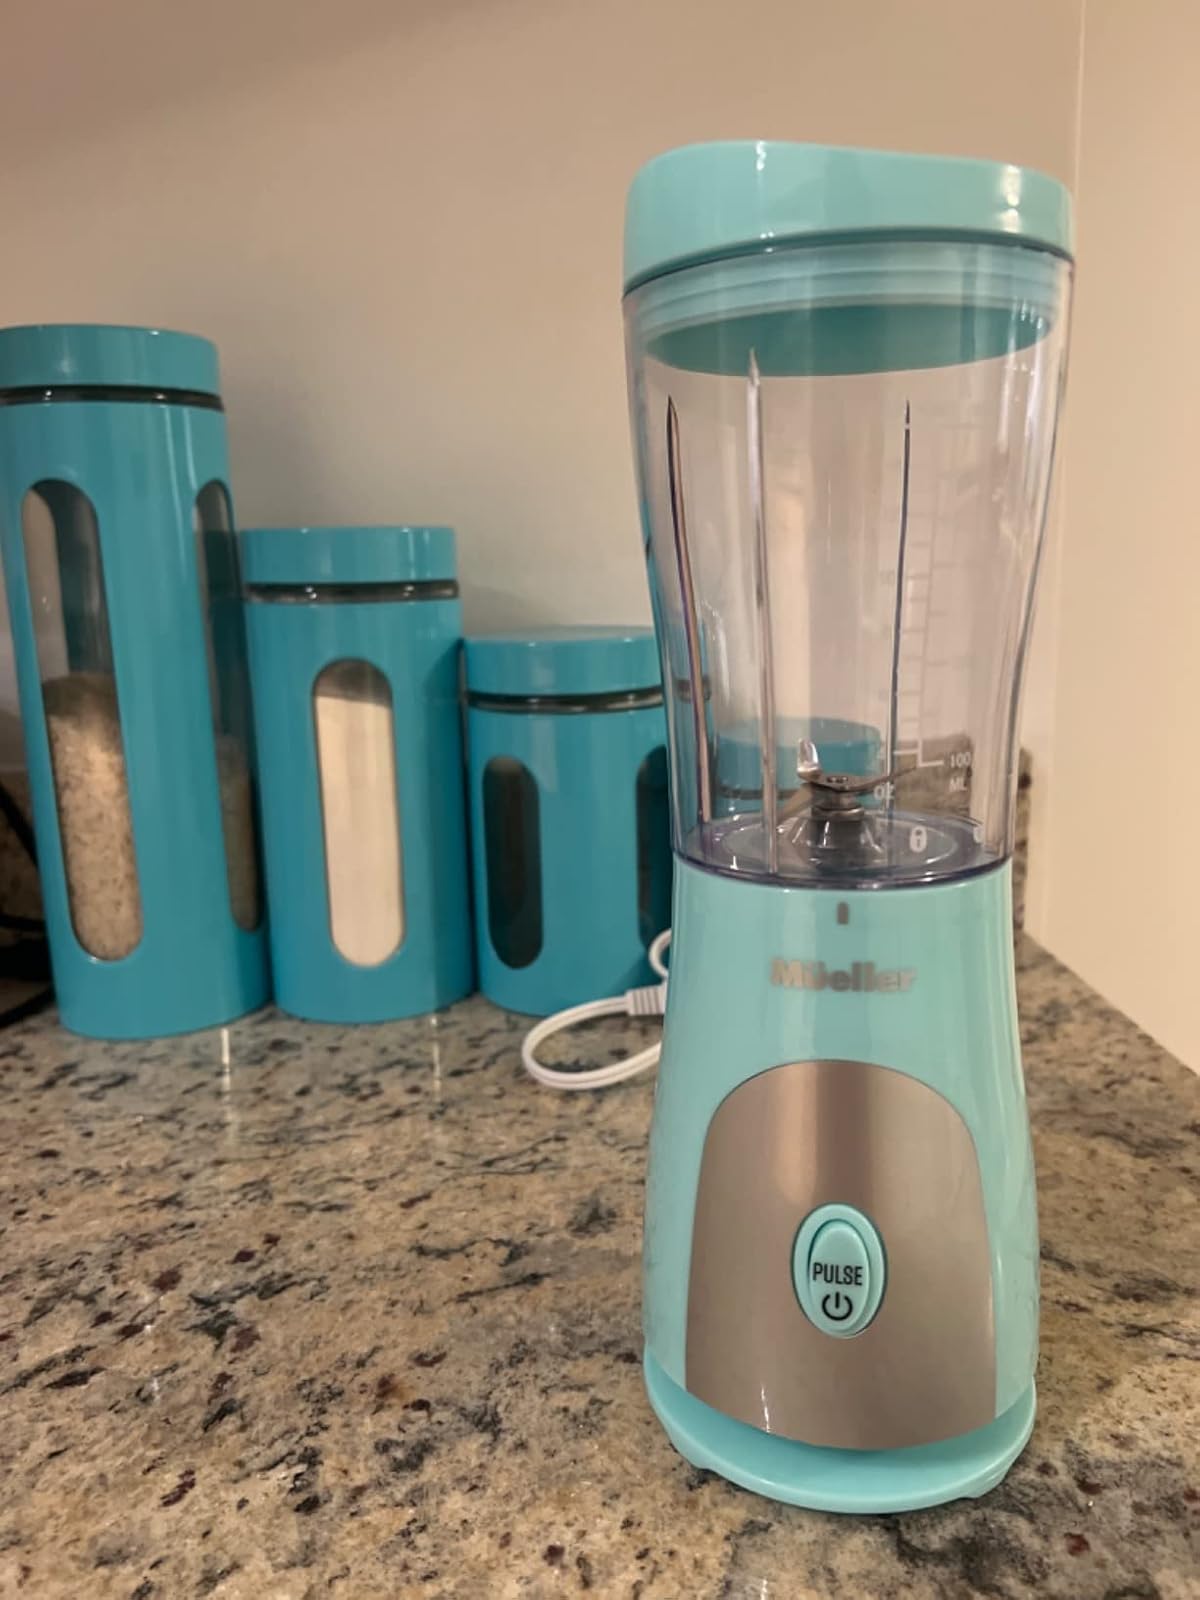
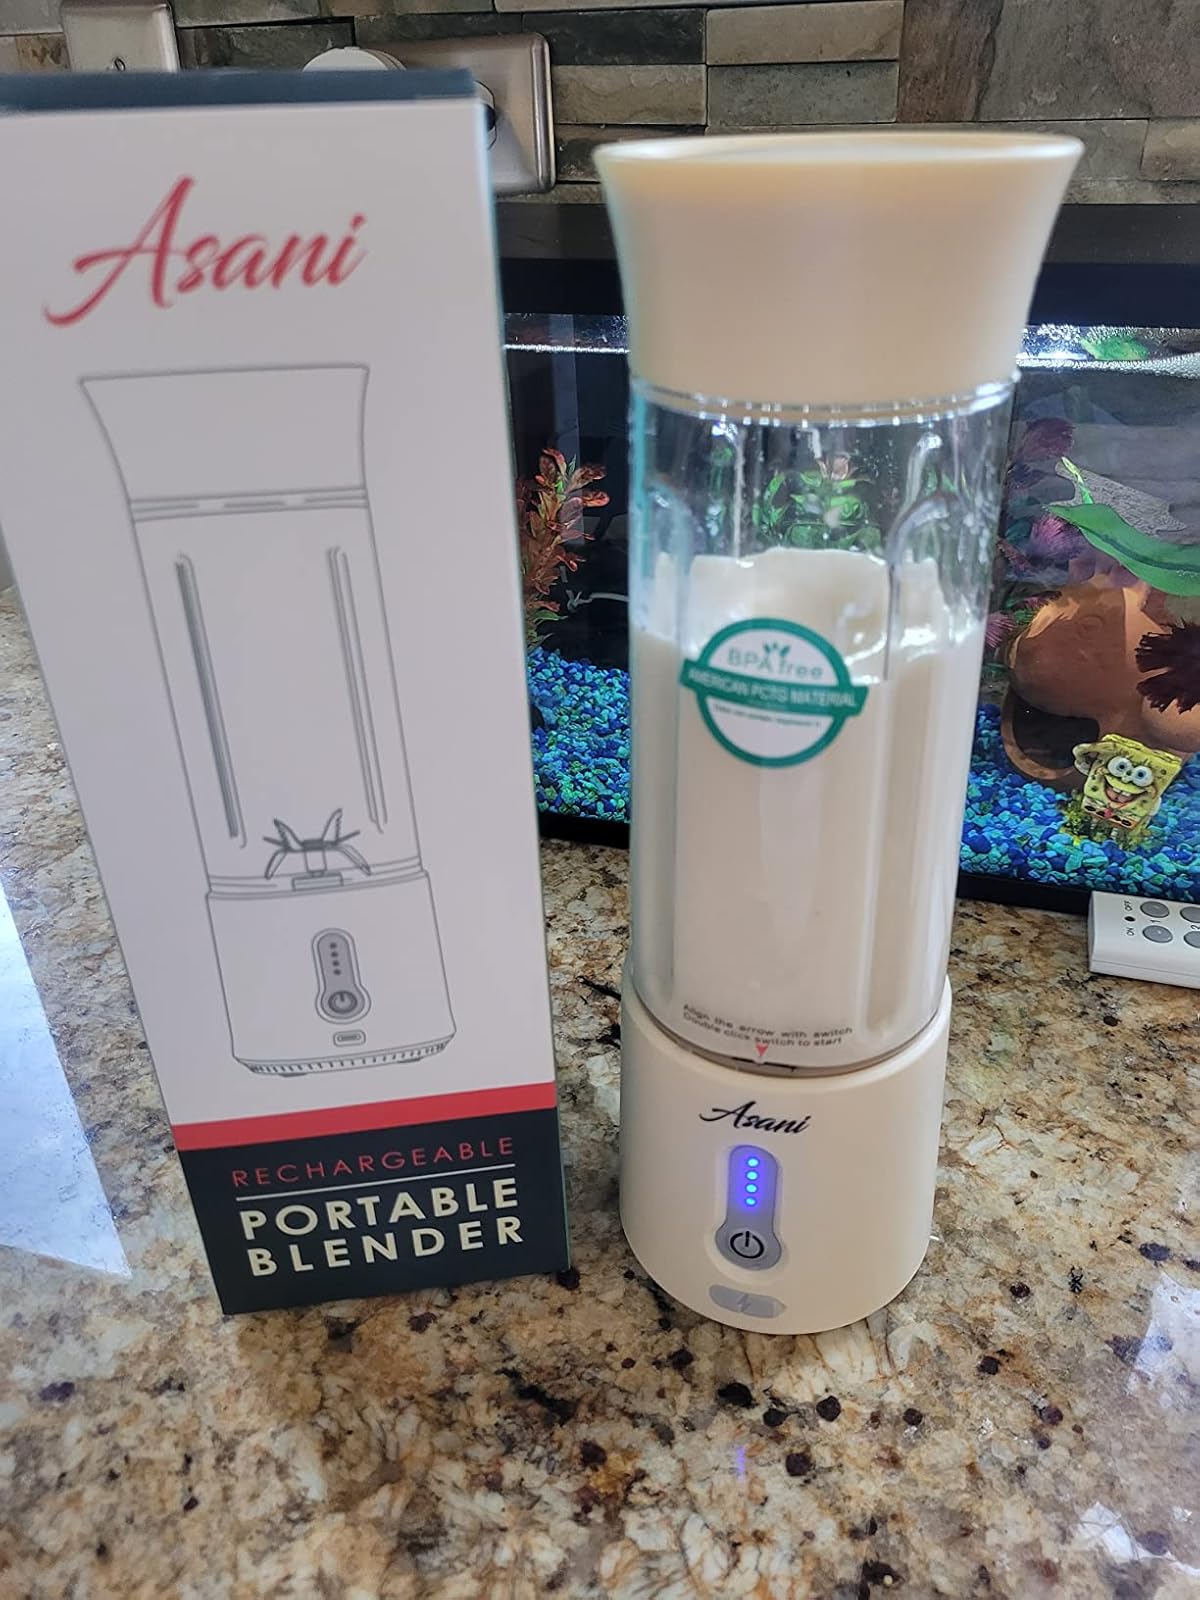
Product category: items_blender
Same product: no